Philip the Bold

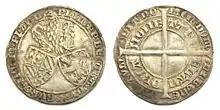
Flanders, double groat or "jangelaar", struck in Ghent under Philip the Bold (1384–1404) with the arms of Burgundy and Flanders.

Philip was very active at the court of France, particularly after the death in 1380 of his brother King Charles V, whose successor Charles VI became king at the age of 11. During Charles' minority, a council of Regents was set up to govern France that was made up of four of his uncles: Louis, Duke of Anjou, John, Duke of Berry, and Philip himself from his father's side, and from his mother's side, Louis II, Duke of Bourbon. Among Philip's acts while regent was the suppression of a tax revolt in 1382 known as the Harelle. The regency lasted until 1388, always with Philip assuming the dominant role: Louis of Anjou spent much effort fighting for his claim to the Kingdom of Naples after 1382 and died in 1384, John of Berry was interested mainly in the Languedoc and not particularly interested in politics, and Louis of Bourbon was largely an unimportant figure due to his personality (he showed signs of mental instability) and his status (since he was not the son of a king). However, Philip, along with John of Berry and Louis of Bourbon, lost most of their power at court in 1388, when Charles VI chose to favour the advice of the Marmousets, his personal advisors, over that of his uncles when he attained his majority.